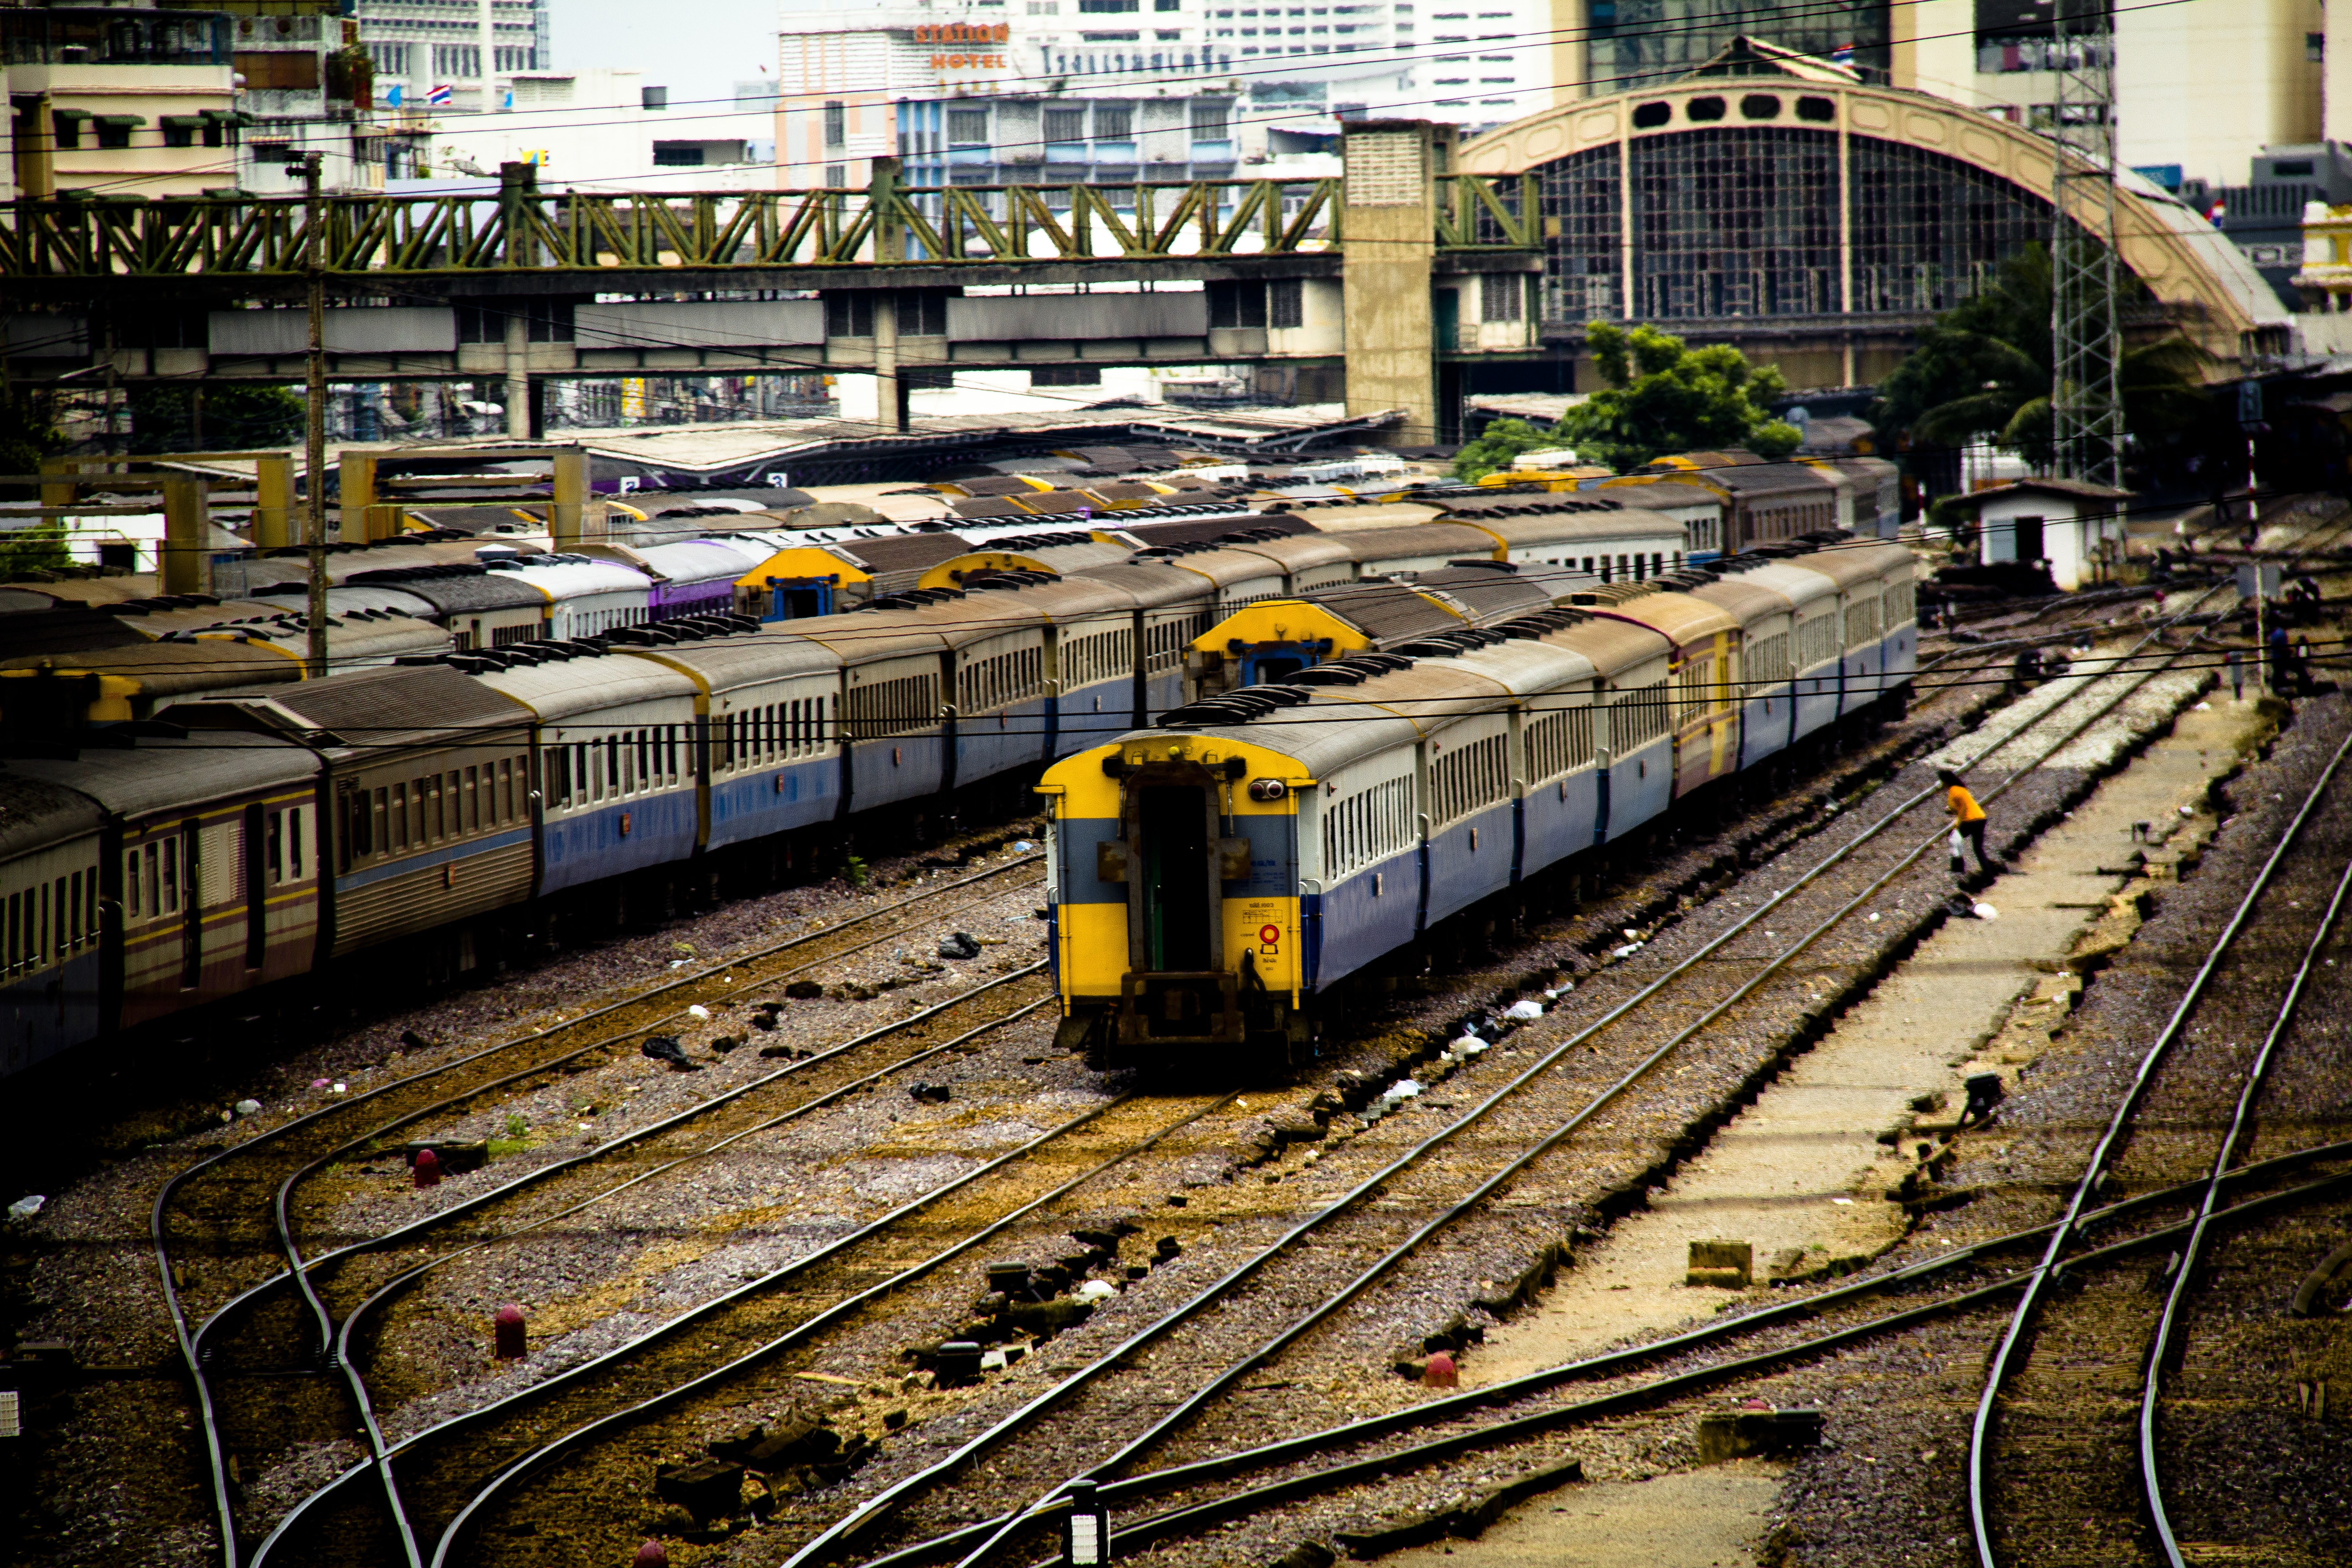
track, railway, railroad, train, transportation, transport, vehicle, station, train station, electricity, public transport, thailand, tracks, locomotive, bangkok, passenger, rail transport, land vehicle, urban area, residential area, rolling stock, metropolitan area, rapid transit, railroad car